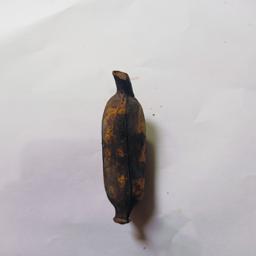
Banana variety: Bangla Kola